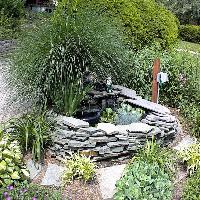
Weather: cloudy or overcast